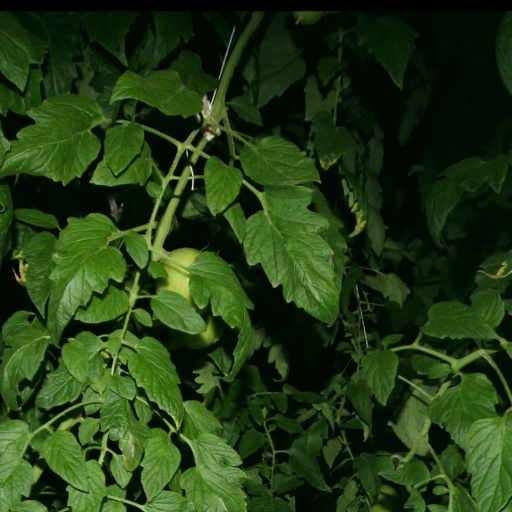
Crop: tomato